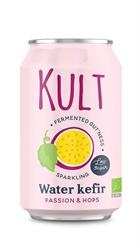
KULT Kefir FREE KULT Water Kefir Passion & Hops Organic 330ml Can
Discover KULT water kefir. Your natural health elixir. Low in sugar and organic. Indulge your senses with this exotic escape. Sweet sun-ripened passion fruit topped with infusions of sencha tea and simcoe hops.
Brand: KULT Kefir
Category: Food, Beverages & Tobacco > Beverages > Low Alcohol & Alcohol-Free Beverages